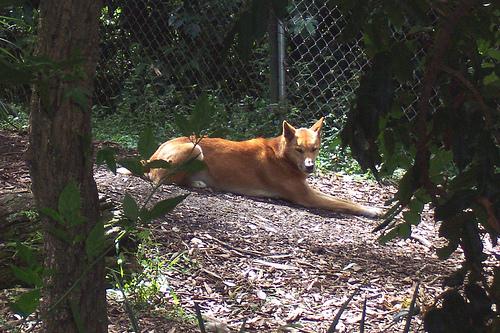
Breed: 217-n000079-dingo